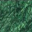
Label: forest